Sky position (RA, Dec in degrees): 163.842, 29.314
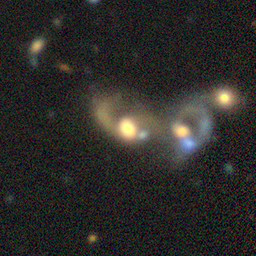
Galaxy morphology: Merging Galaxies